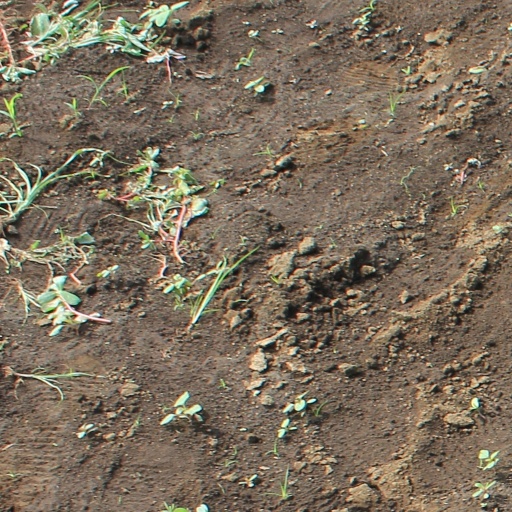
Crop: soybean